1988–89 NBA season

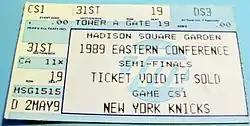
A ticket for Game 1 of the 1989 Eastern Conference Semifinals between the New York Knicks and the Chicago Bulls.

Teams in bold advanced to the next round. The numbers to the left of each team indicate the team's seeding in its conference, and the numbers to the right indicate the number of games the team won in that round. The division champions are marked by an asterisk. Home court advantage does not necessarily belong to the higher-seeded team, but instead the team with the better regular season record; teams enjoying the home advantage are shown in italics.